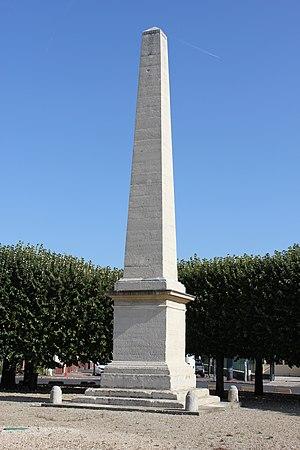
Obélisque de Brunoy - également connu sous le nom de la pyramide This building is classé au titre des Monuments Historiques. It is indexed in the Base Mérimée, a database of architectural heritage maintained by the French Ministry of Culture,
L'obélisque de Brunoy, appelé aussi pyramide de Brunoy, est un obélisque marquant l'entrée de Brunoy au bord de la RN6 et la porte de la forêt de Sénart. Construit en 1779 par Soufflot, en remplacement de l'ancienne croix de Malesherbes, c'était le rendez-vous de chasse du roi Louis XVI. Prévue par le comte de Provence à l'origine pour être réellement une pyramide, c'est Louis XVI qui décida de revoir le projet à la baisse par manque de moyens et d'en faire un simple obélisque.
Cet article recense les monuments historiques de l'Essonne, en France.
Liste des pyramides françaises par localisation.